Christine's Picture Book

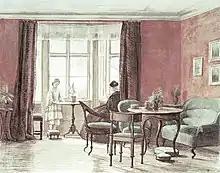
Christine Stampe as a child reading to her mother, Jonna, in the living room at Christinelund.

Christine's Picture Book is one of three famous scrapbooks created in part by the Danish author Hans Christian Andersen.